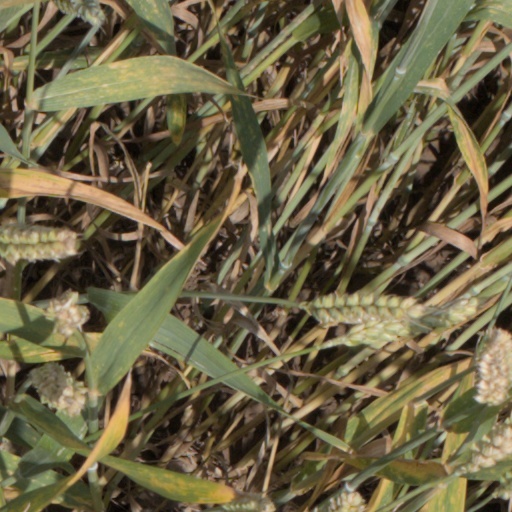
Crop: wheat